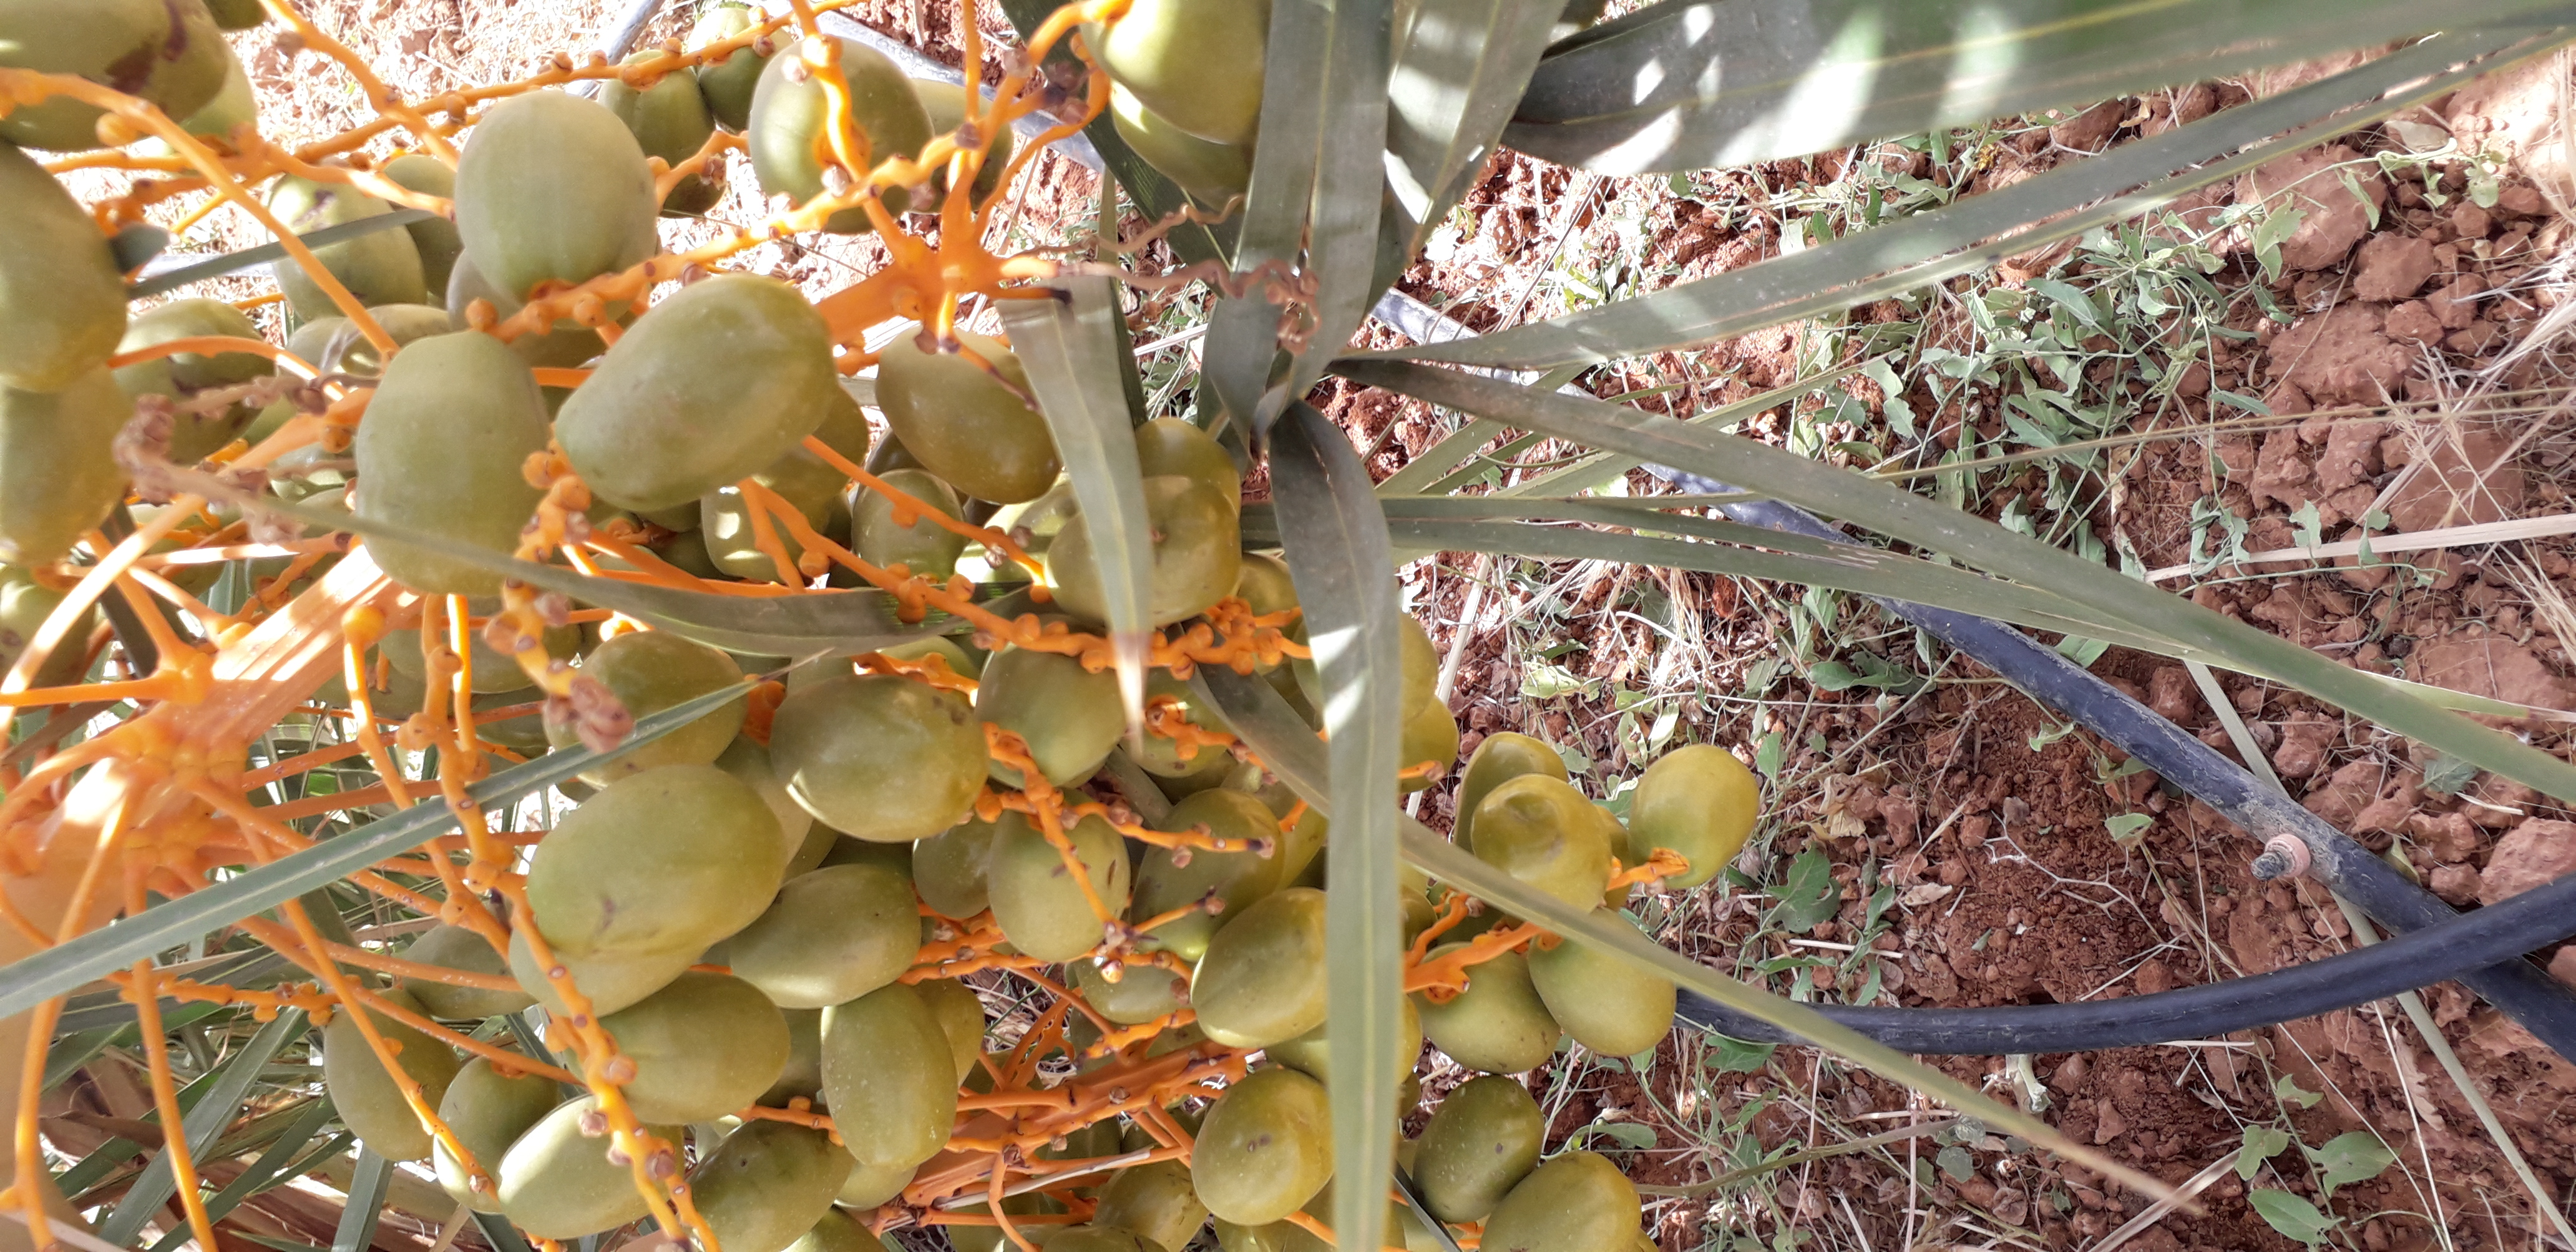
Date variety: Boufagous